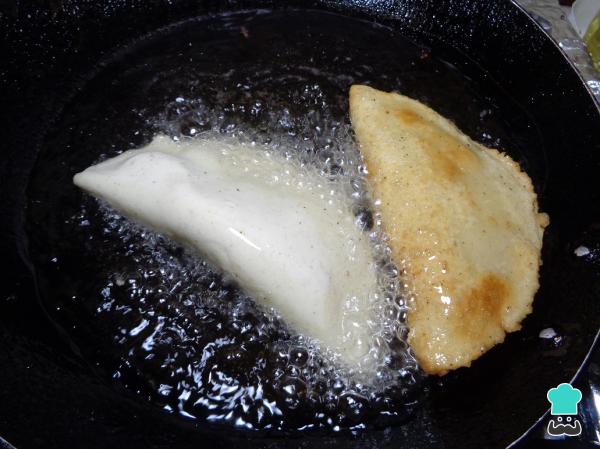
A continuación,en un sartén con suficiente aceite caliente ponemos a freír nuestras empanadas de camarón hasta que se observen bien doradas por ambos lados. Una vez listas las retiramos del aceite y las colocamos sobre papel absorbente para retirar el exceso de aceite que pudieran tener.